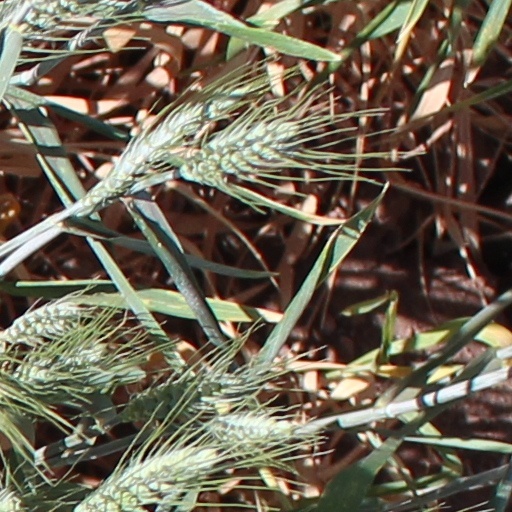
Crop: wheat